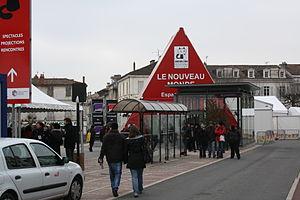
Entrée du Nouveau Monde au festival de la BD d'Angoulème
Tellos est une série américaine de comic books d'heroic fantasy créée en 1999 par le scénariste Todd Dezago et le dessinateur Mike Wieringo et publiée par Image Comics.